Shirō Ishii

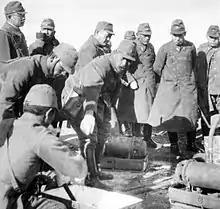
Ishii in 1939 inspecting water filters at the Battle of Khalkhin Gol

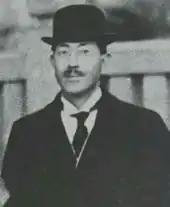
Shiro Ishii in 1940

In 1935, Ishii was promoted to Senior Army Surgeon, Second Class (surgeon lieutenant-colonel). On August 1, 1936, Ishii would be given formal control over Unit 731 and its research facilities. A former member of Unit 731 recalled in 1998 that when he first met Ishii in Tokyo, he was surprised at his commander's appearance: "Ishii was slovenly dressed. His uniform was covered with food stains and ashes from numerous cigarettes. His officer's sword was poorly fastened and dragged on the floor". However, in Manchuria, Ishii would transform into a different character: "he was dressed immaculately. His uniform was spotless, and his sword was tied correctly".